Conductor 1492

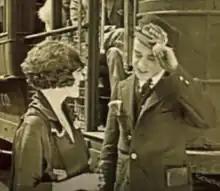
Doris May and Johnny Hines in "Conductor 1492"

Conductor 1492 is a 1924 American silent comedy film directed by Charles Hines and starring Johnny Hines. It was produced and distributed by Warner Bros.